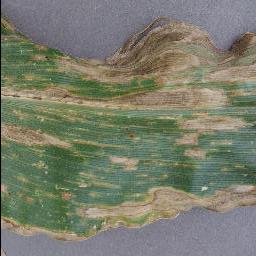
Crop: corn
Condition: (maize)_cercospora_spot_gray_spot